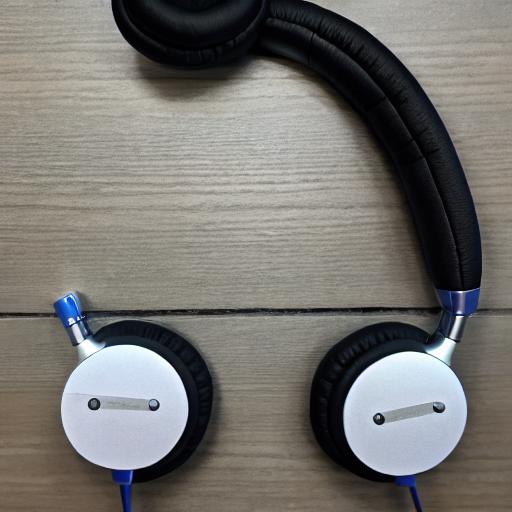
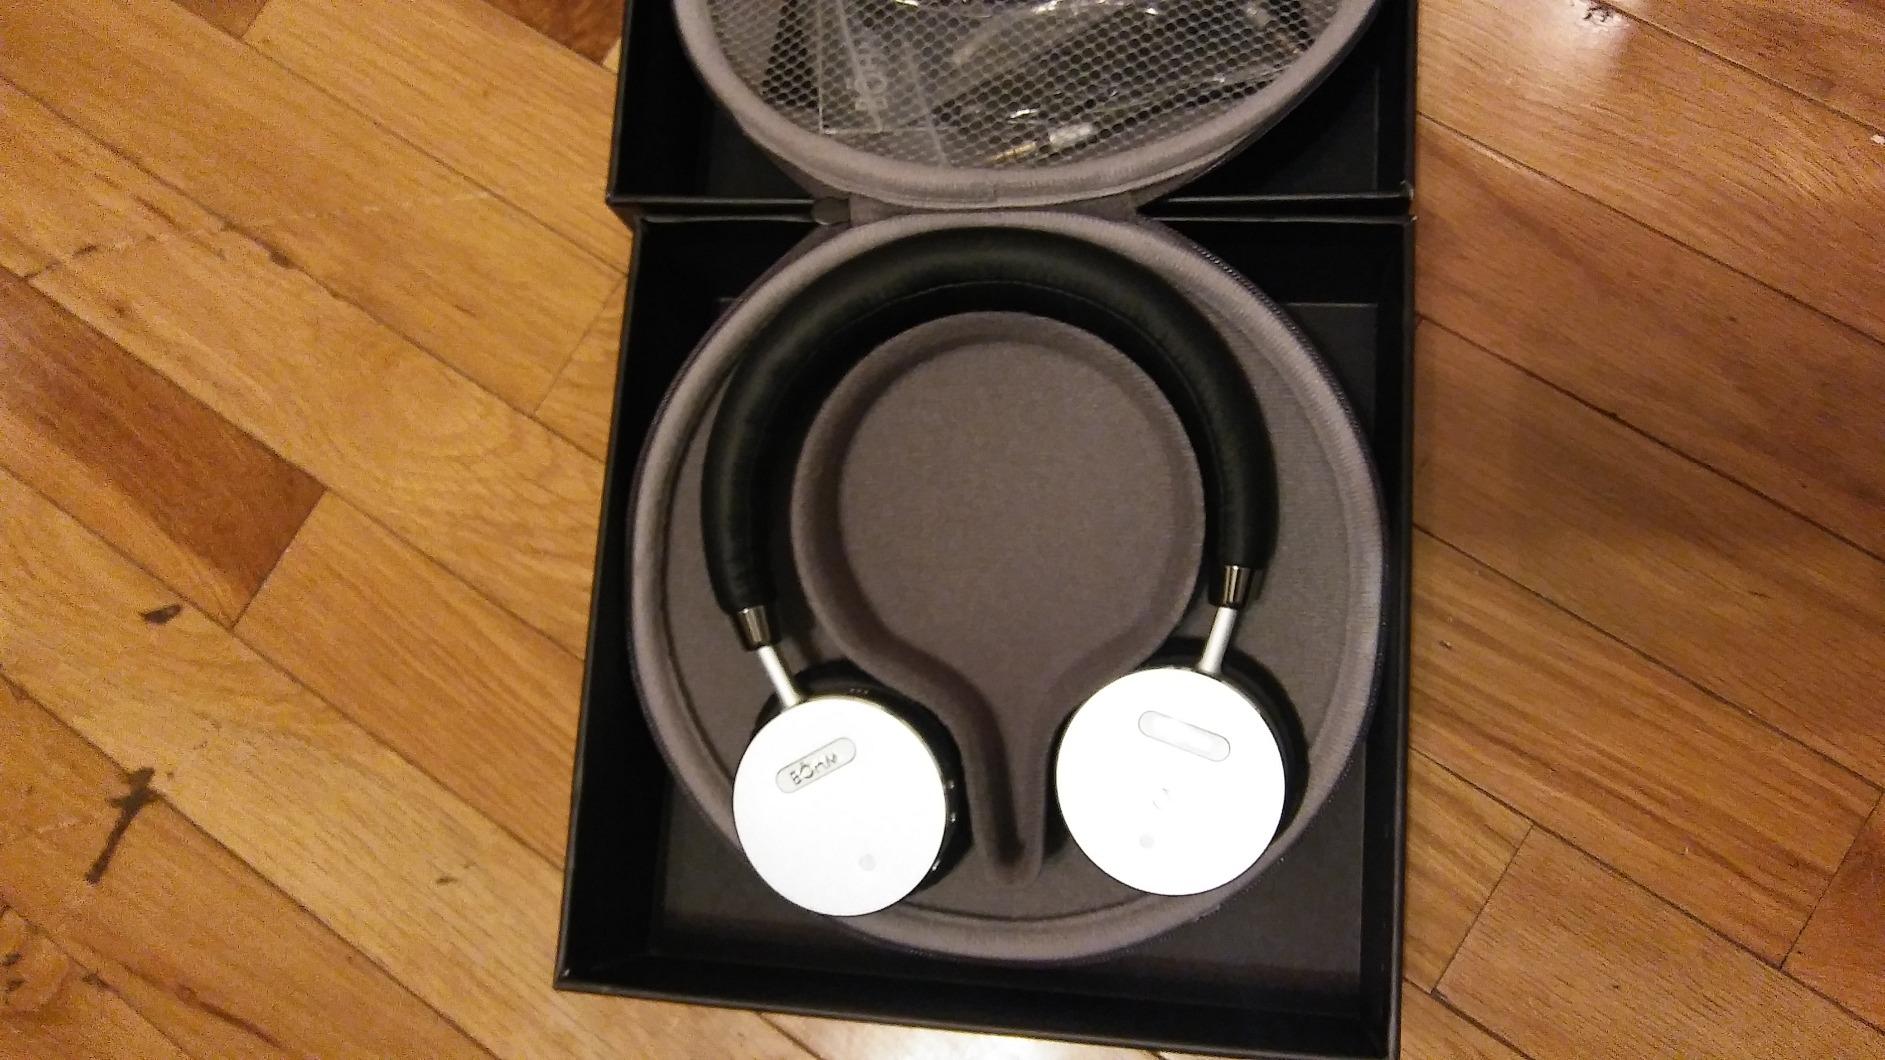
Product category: headphones
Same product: no